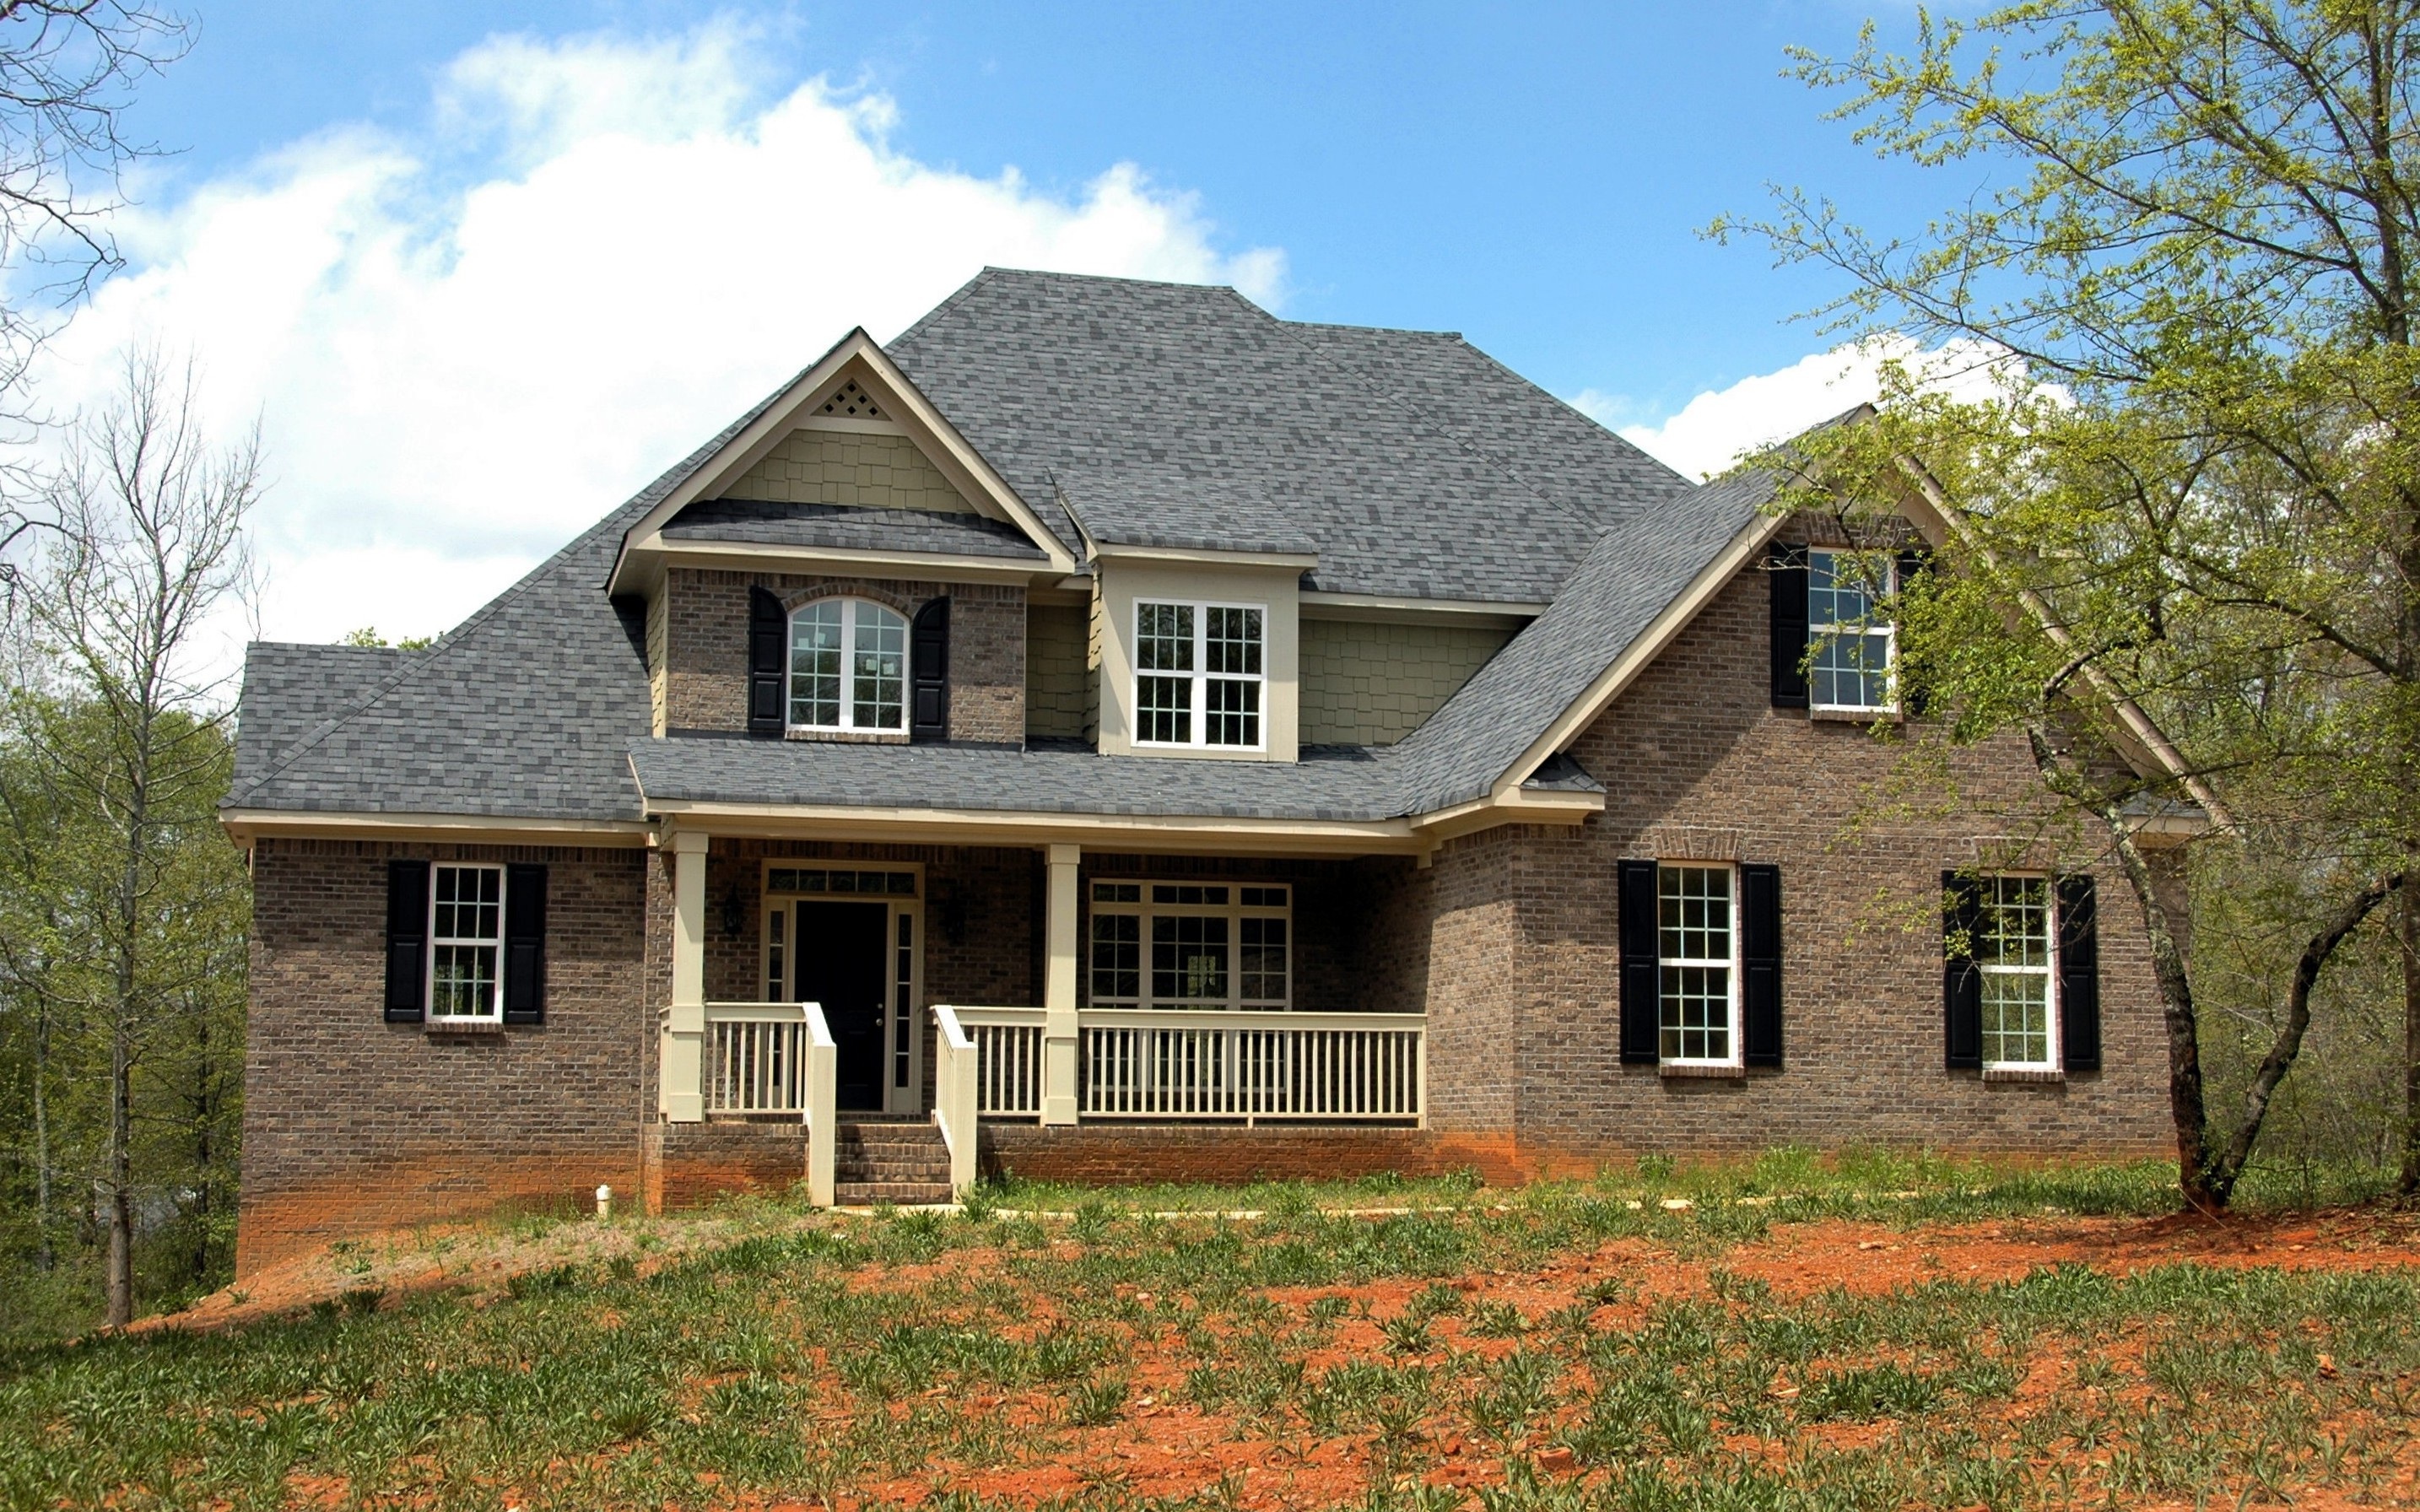
architecture, structure, sky, wood, farm, lawn, house, roof, building, home, neighborhood, suburb, construction, cottage, suburban, facade, residence, property, industry, residential, brick, dwelling, housing, family, design, farmhouse, suburbs, new, real, build, estate, buy, log cabin, site, own, sell, siding, builder, manor house, real estate, home construction, investment, for sale, new home, mortgage, realty, realtor, residential area, historic house